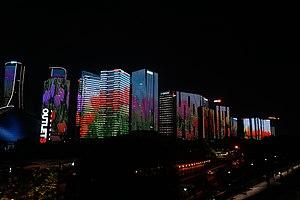
Hangzhou est une circonscription chinoise de type ville sous-provinciale. Elle est située en Chine orientale au sud du delta du Yangzi Jiang. D'une superficie de 16 847 km² elle compte 9,5 millions habitants en 2017.